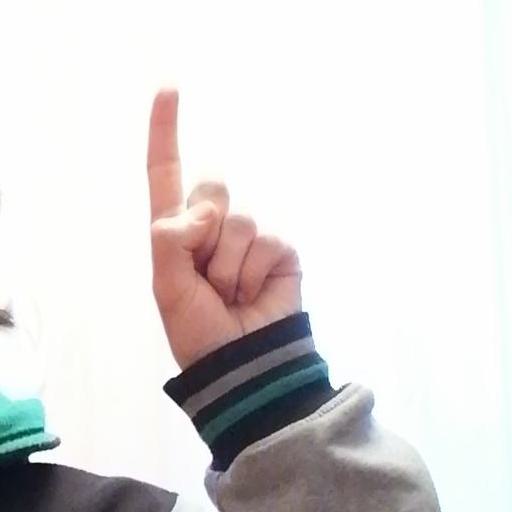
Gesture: one